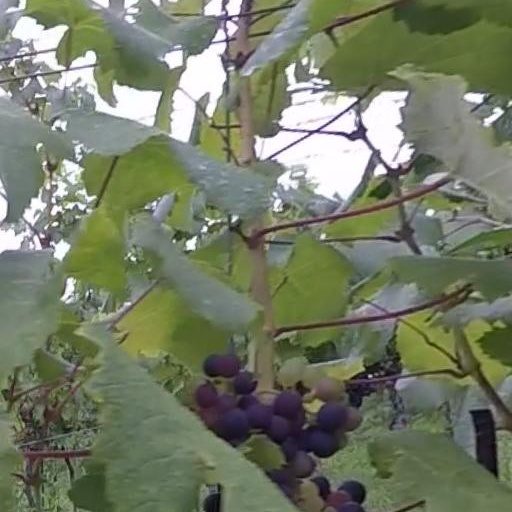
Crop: grape